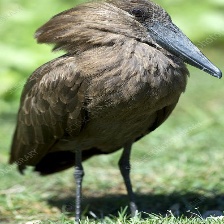
Species: HAMERKOP
Scientific name: SCOPUS UMBRETTA